Genetic studies of Jews

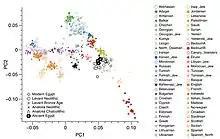
Genome-wide principal component analysis of world populations showing various Jewish and non-Jewish groups

Genetic analysis shows that the Bene Israel of India cluster with the Indigenous populations of western India, but do have a clear paternal link to the populations of the Levant.